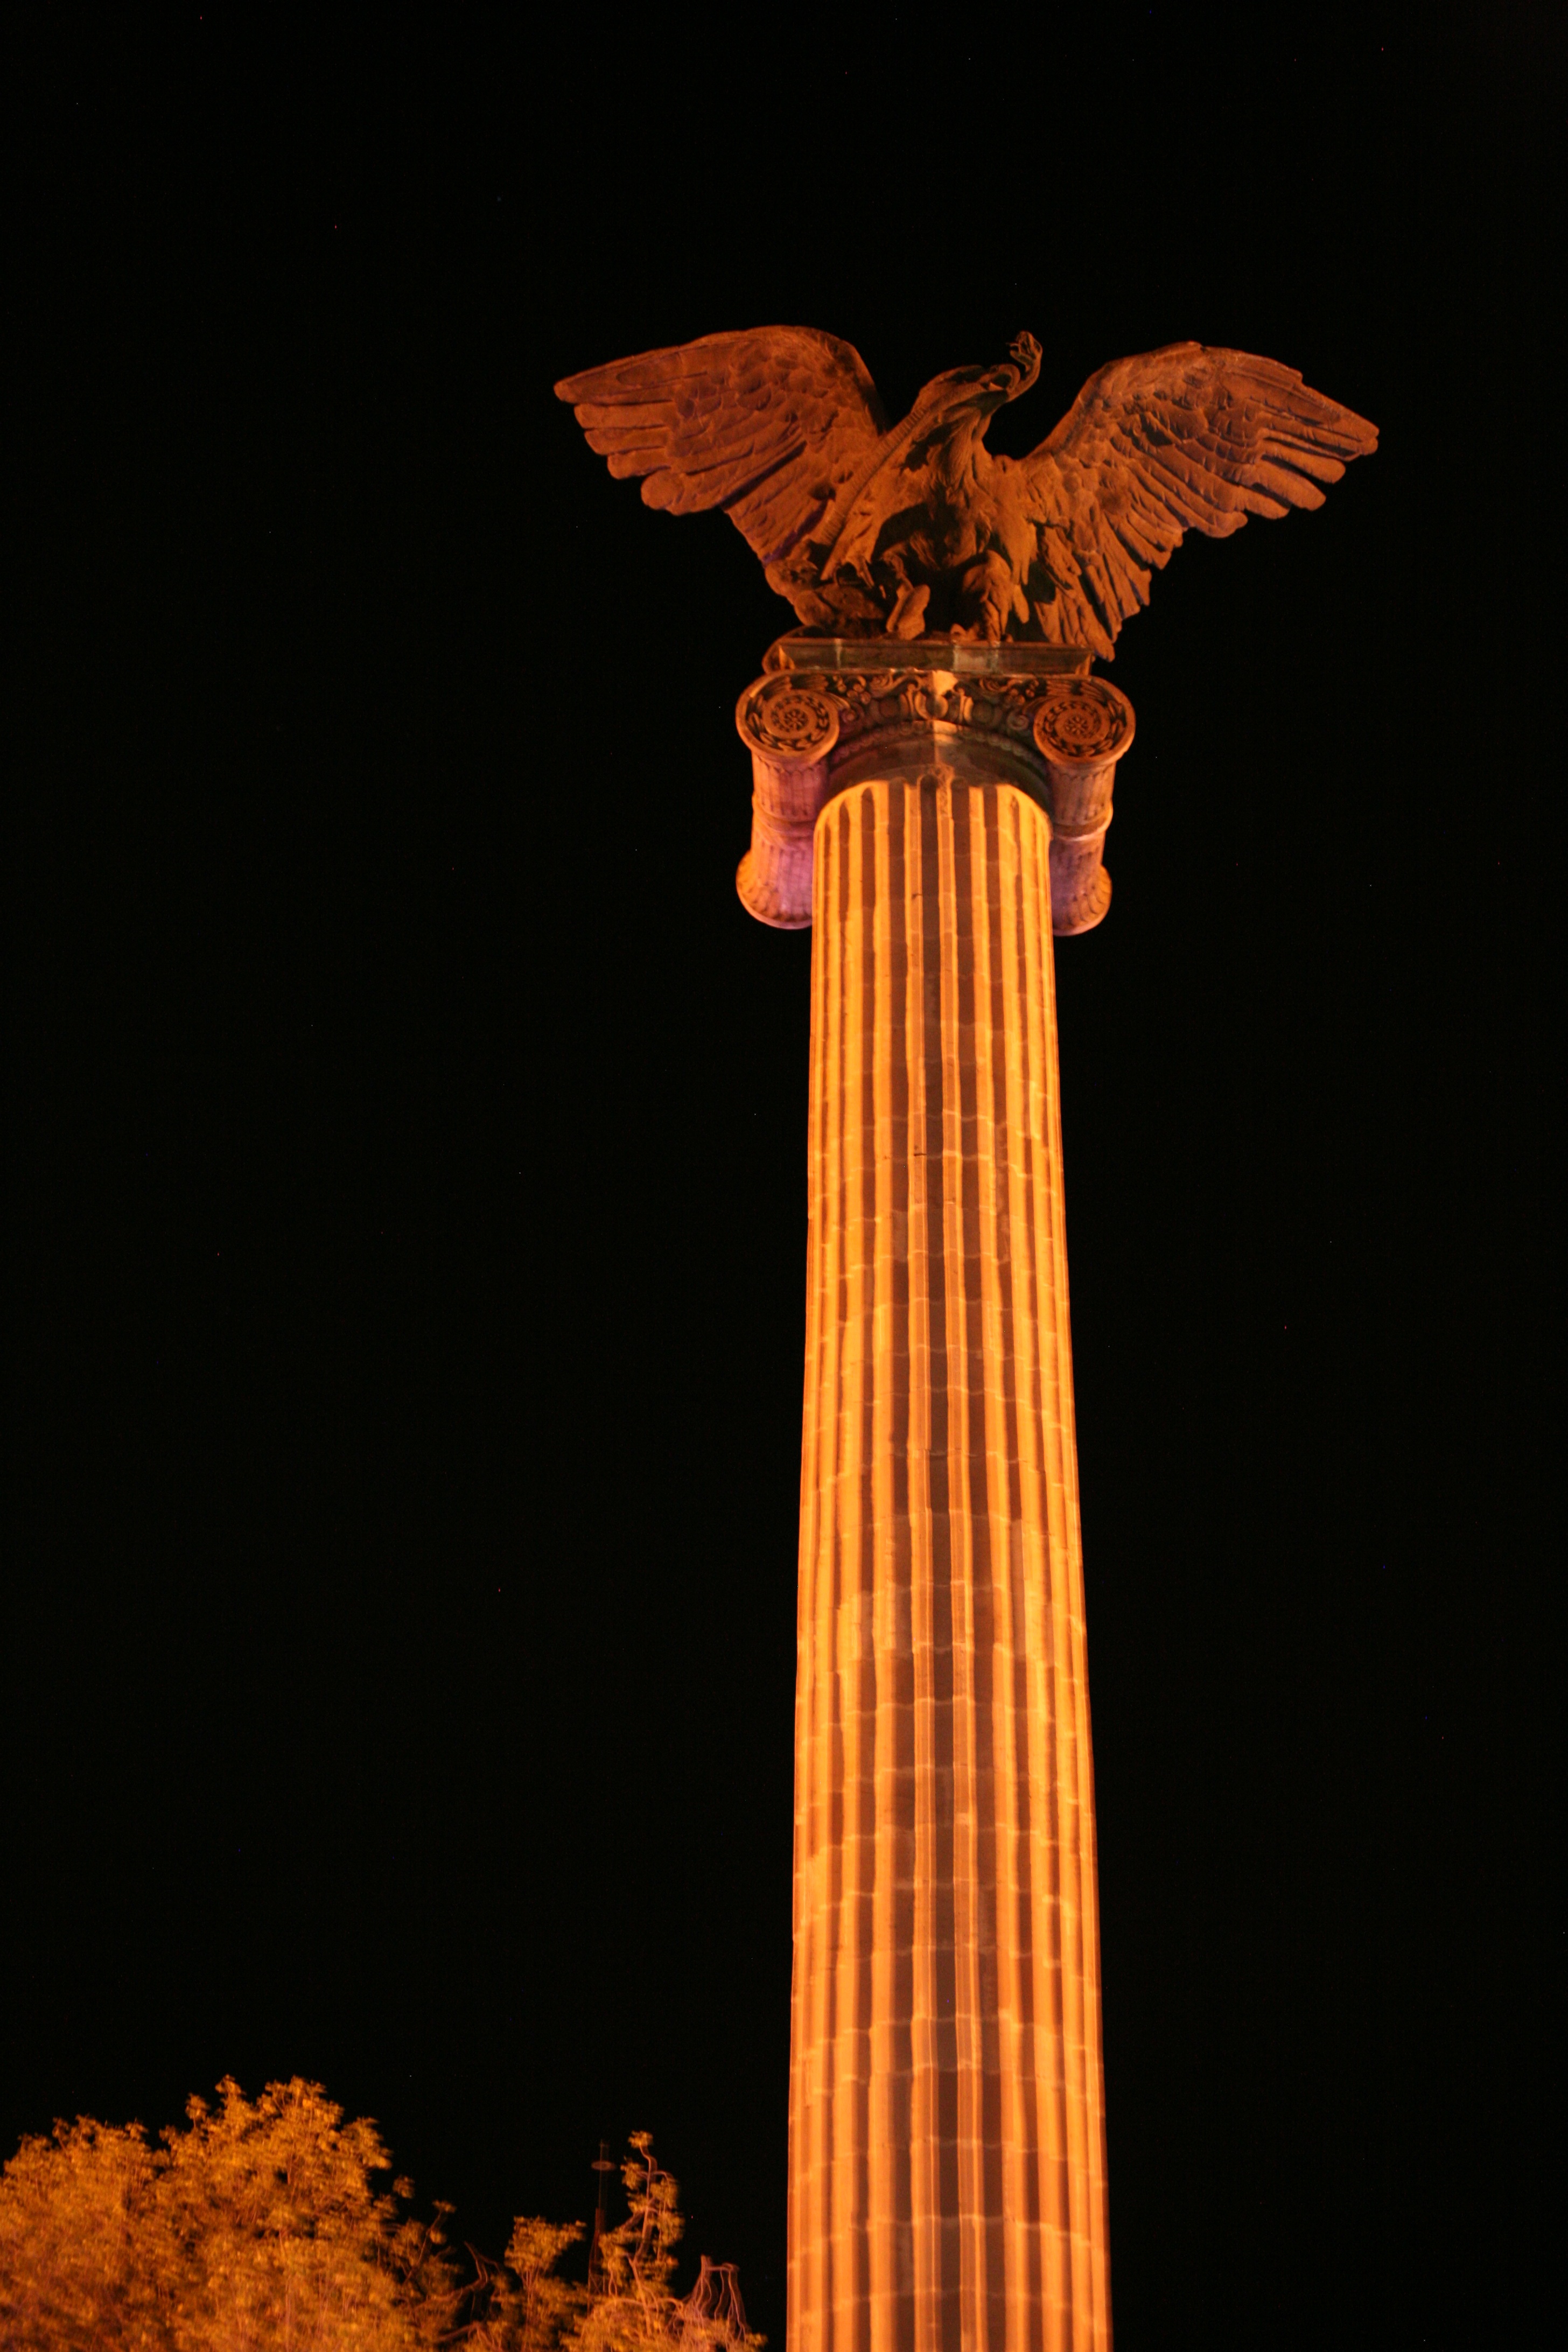
structure, night, monument, statue, column, symbol, plaza, eagle, darkness, cross, lighting, sculpture, aguascalientes, exedra